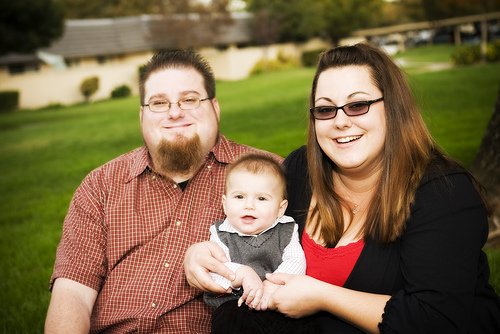
Label: not_food